My Neighbor's Wife

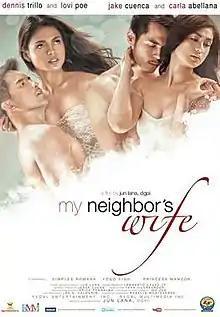
Theatrical movie poster

My Neighbor's Wife is a 2011 Filipino drama film directed by Jun Lana, starring Dennis Trillo, Lovi Poe, Jake Cuenca, and Carla Abellana. The film premiered nationwide on September 14, 2011, under Regal Films. The movie was distributed by GMA Pictures for Philippine TV Preimere.